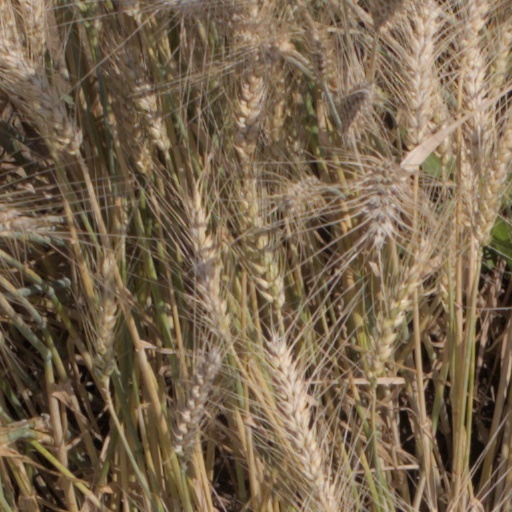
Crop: wheat